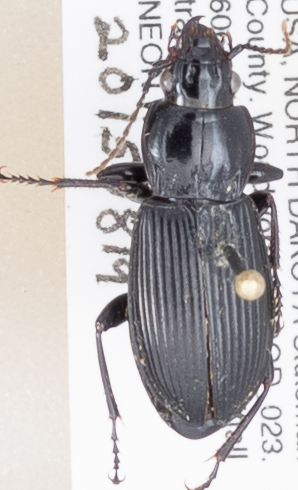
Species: Pterostichus melanarius melanarius
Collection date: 2015-08-19
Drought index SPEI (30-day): -1.204
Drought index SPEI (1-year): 0.018
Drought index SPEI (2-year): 0.63